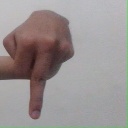
अक्षर: प